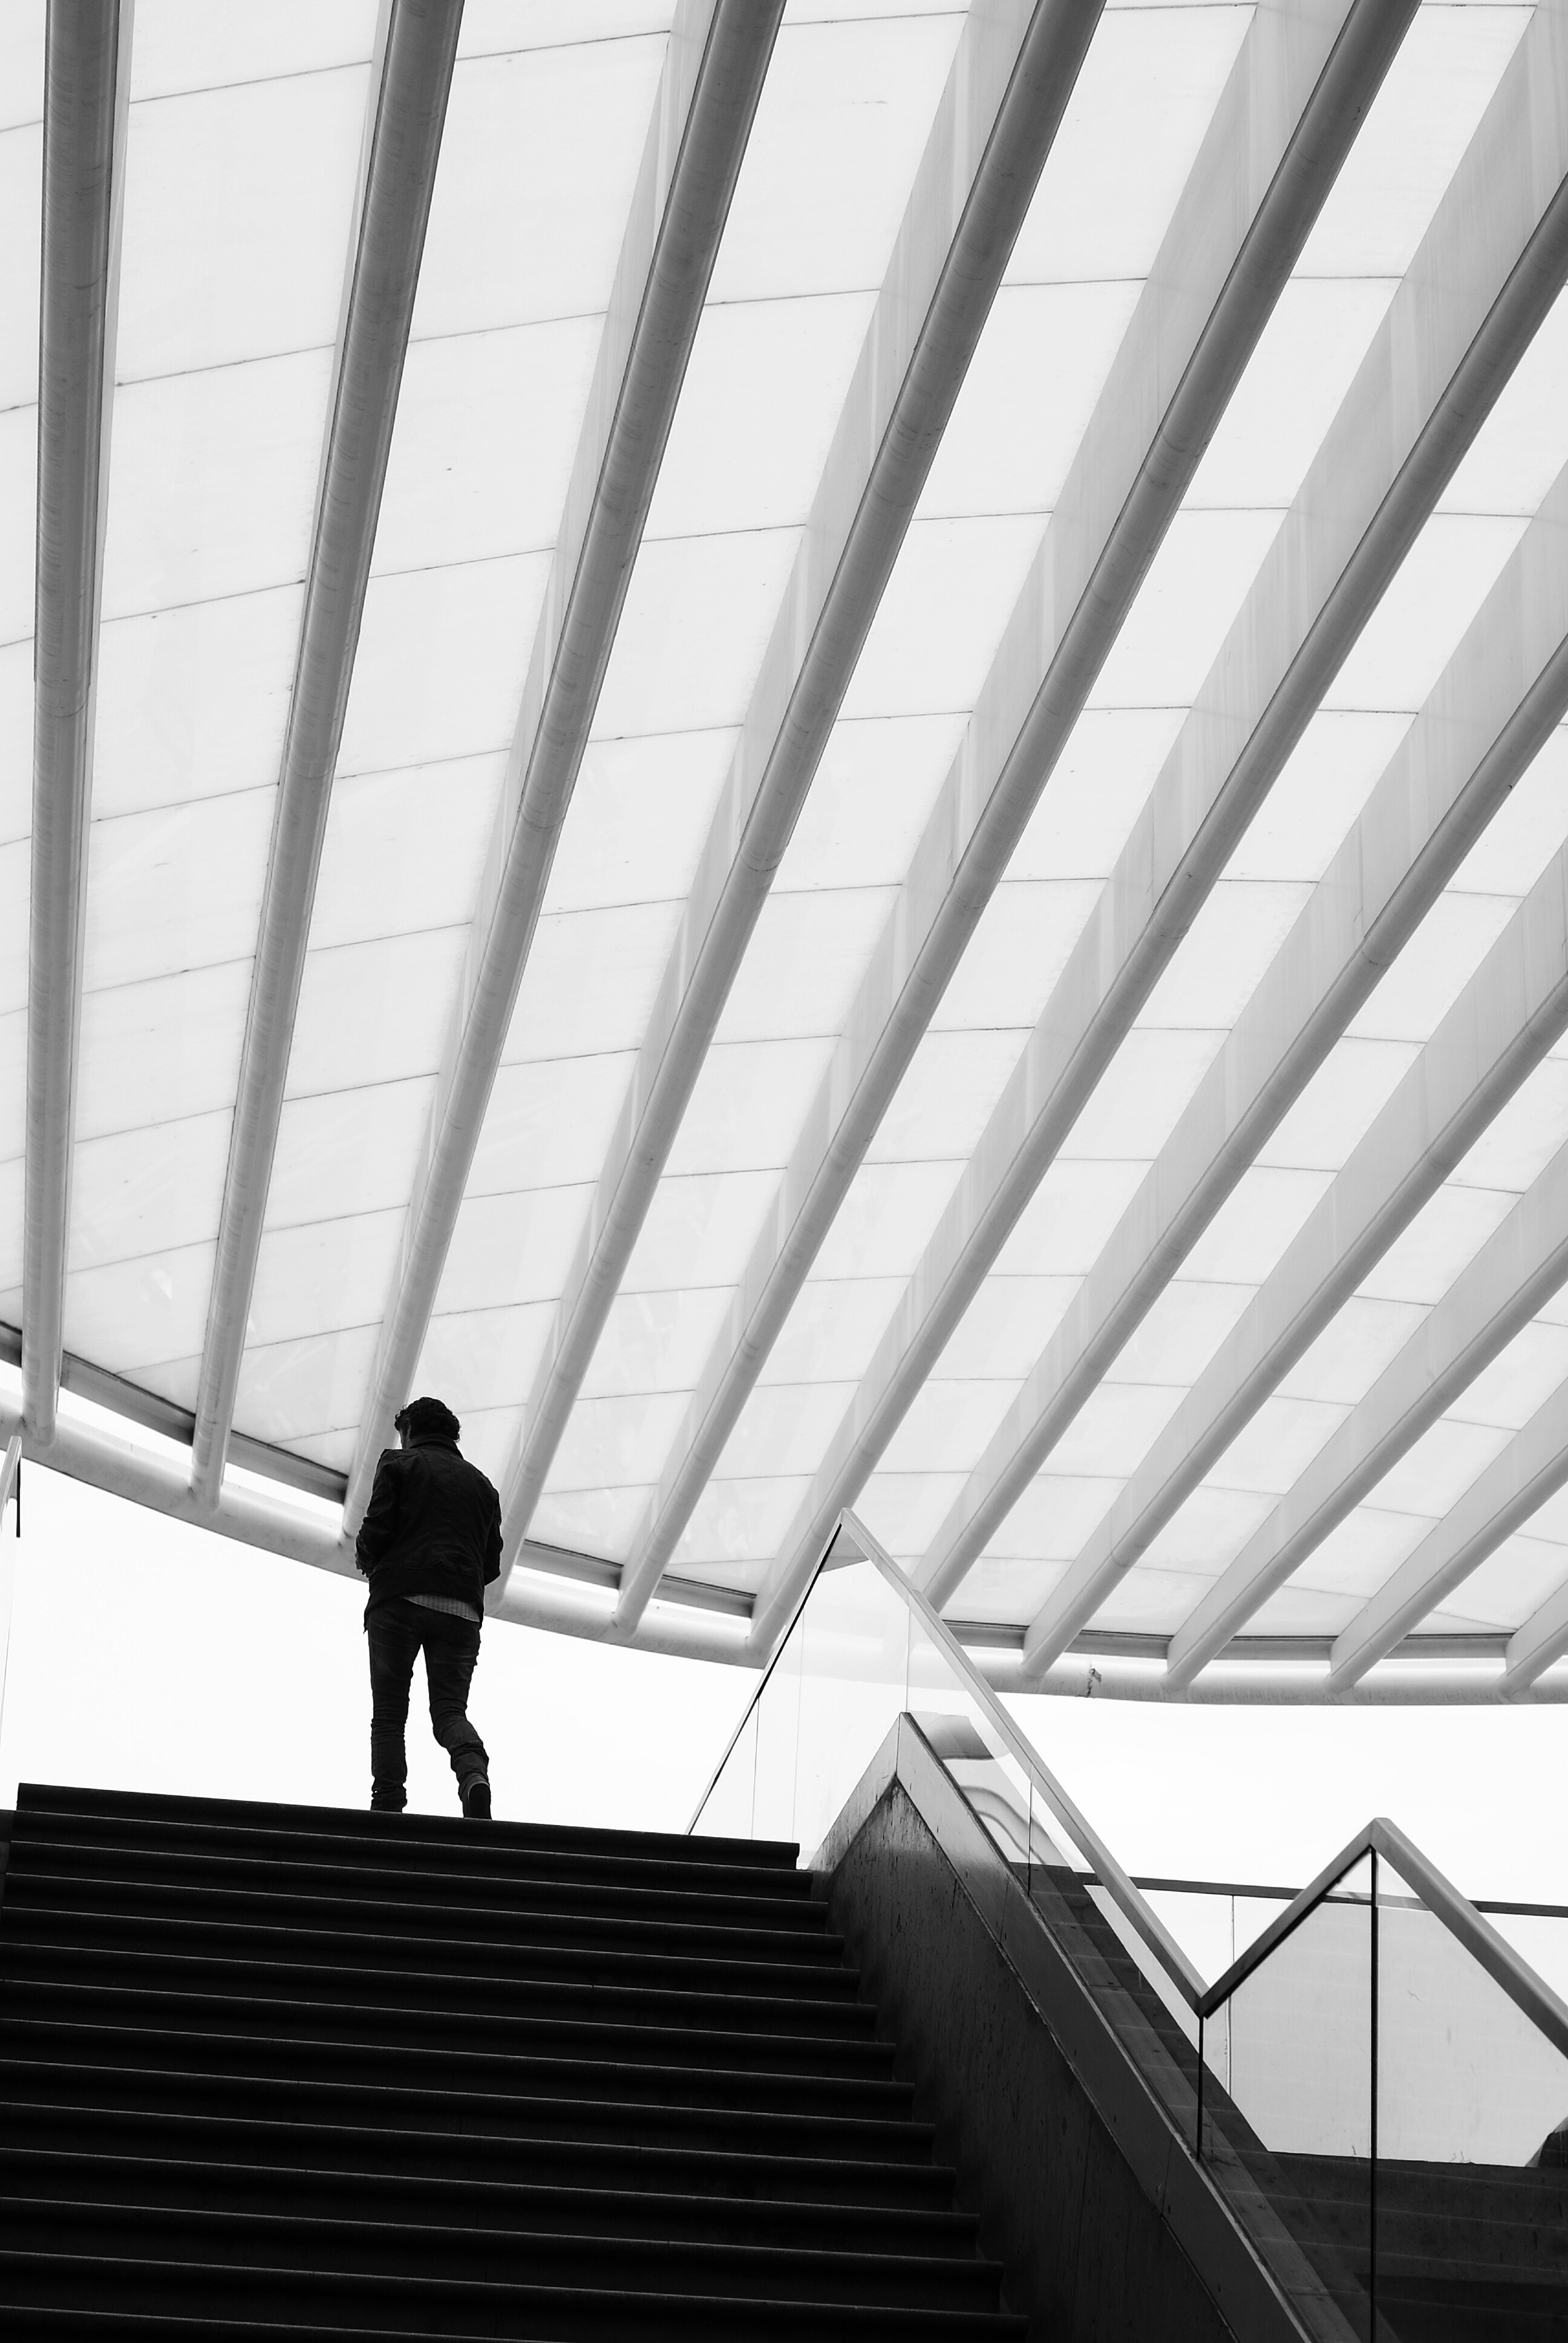
creative, light, black and white, architecture, structure, people, white, street, photography, window, roof, urban, social, subway, dslr, ceiling, line, lens, facade, black, monochrome, lighting, interior design, streetphotography, bw, blackandwhite, blackwhite, streets, candid, 50mm, shooting, design, moments, symmetry, public, prime, sony, pretoebranco, rua, streetphoto, branco, shape, lisboa, lisbon, moment, unposed, decisive, souls, pretobranco, preto, sp, dslra200, pb, inpublic, fotografiaderua, streetmoments, lavinha, sal50f18, a200, sal, jo olavinha, daylighting, monochrome photography, window covering